Joseph Cooper House

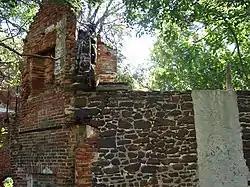

Joseph Cooper House is located in Camden, Camden County, New Jersey, United States. The house was built in 1695 and added to the National Register of Historic Places on March 14, 1973, for its significance in architecture. A fire, about 2005, destroyed the roof. The ruins of the building are planned to become a pavilion in the surrounding park.